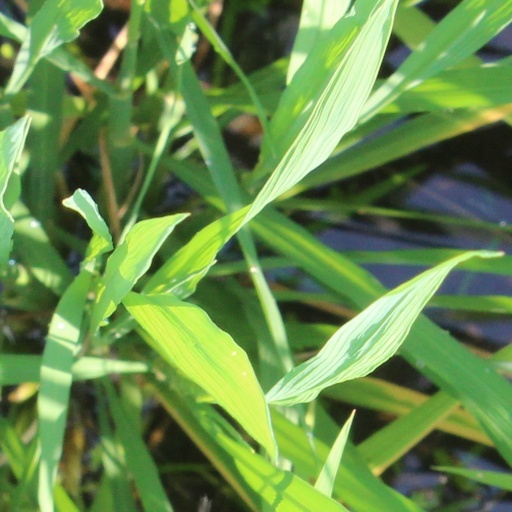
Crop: rice